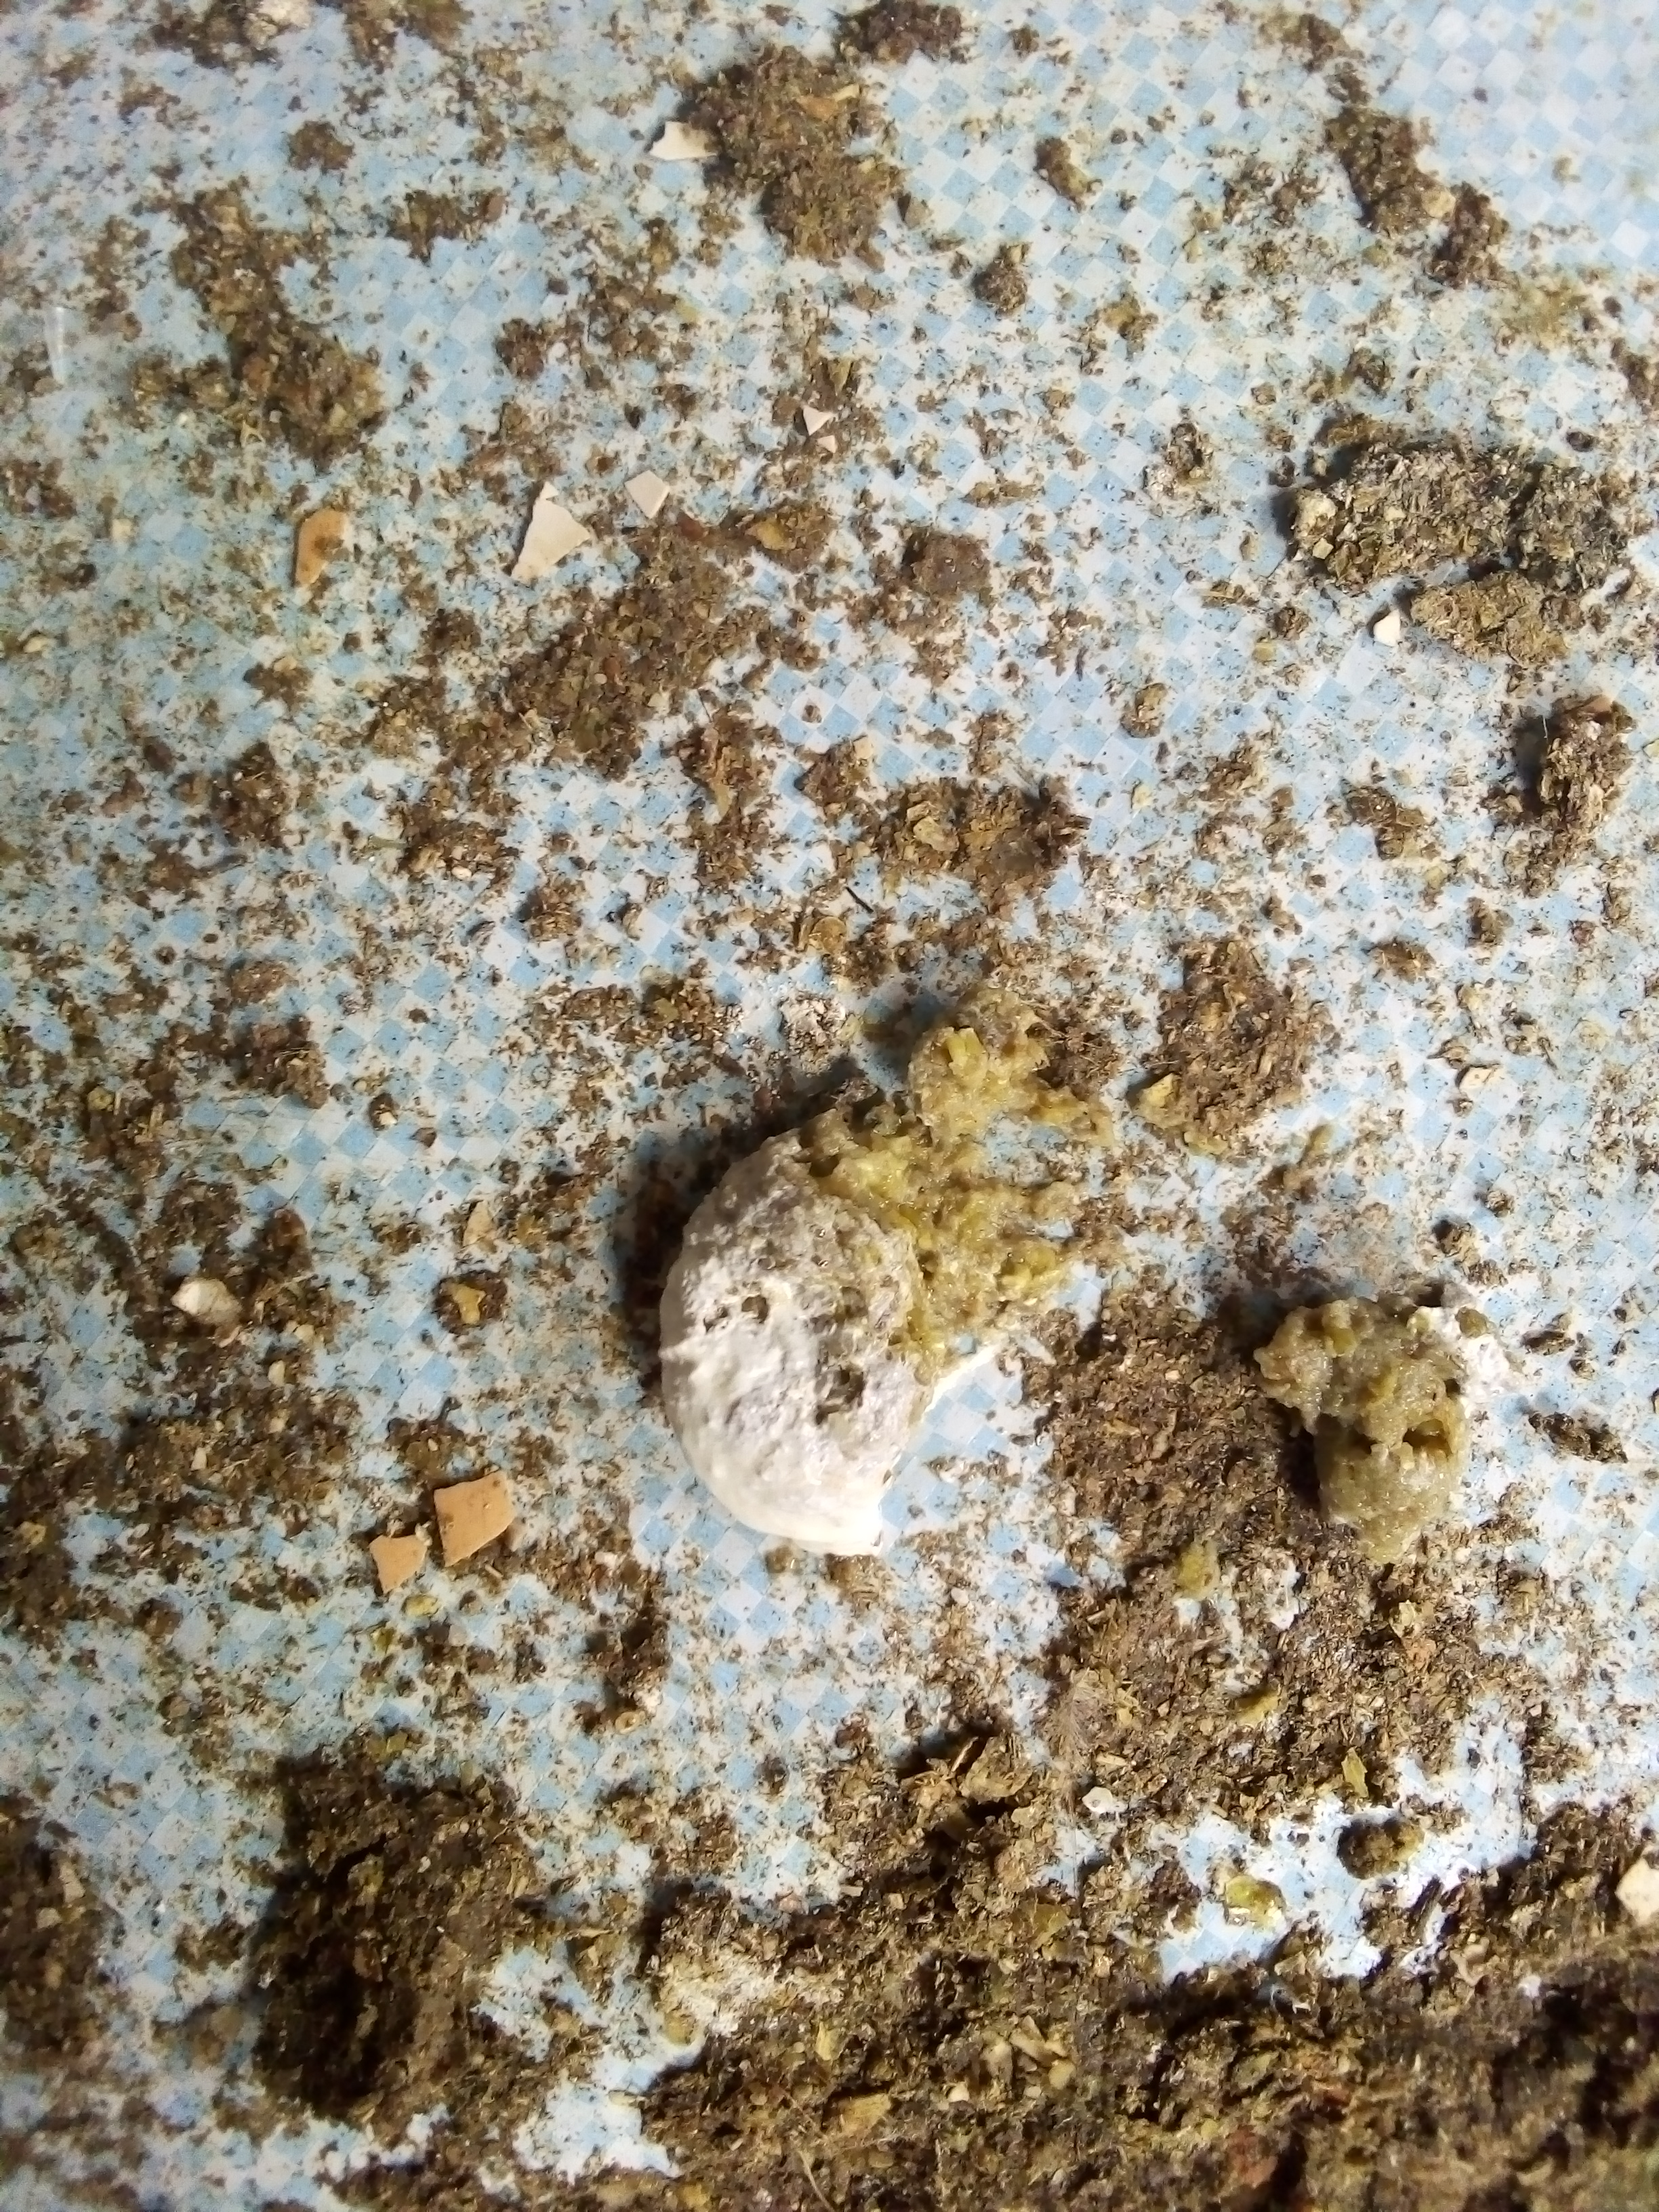
PCR-confirmed diagnosis: Salmonella